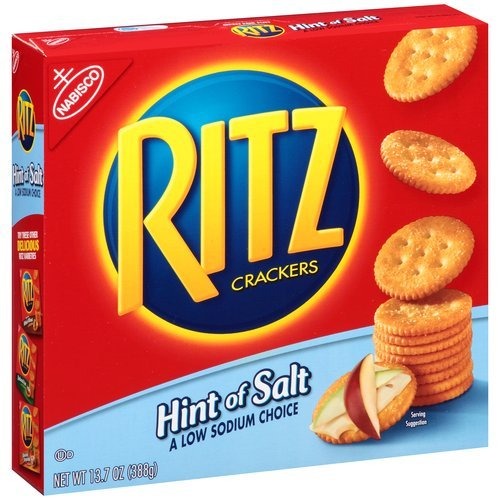
Item Name: Ritz Crackers, Hint of Salt, 13.07-Ounce Boxes (Pack of 4)
Value: 52.28
Unit: Fl Oz

Price: 31.99